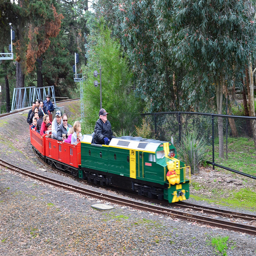
People in coats and hats in mini motorized train on track outdoors.
A man drives a small train full of children.
A man driving a train ride for children
The miniature train is giving families rides down the little tracks.
People riding on a small kid sized steam train.